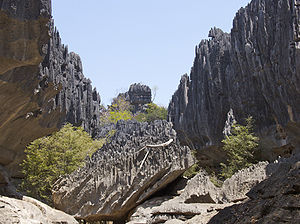
Tsingy de Namoroka Strict Nature Reserve
Tsingy located at Namoroka National Park
Tsingy de Namoroka Strict Nature Reserve er en nationalpark i den nordvestlige del af Madagaskar, i Soalala-distriktet i provinsen Mahajanga-provinsen